Ishq Vishk

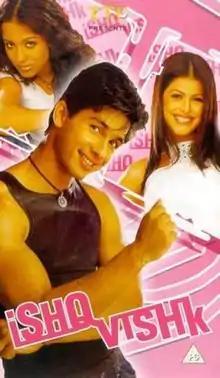
DVD Cover

Ishq Vishk ( "Love") is a 2003 Indian Hindi-language teen romantic comedy film directed by Ken Ghosh. The film stars debutant Shahid Kapoor, alongside Amrita Rao and Shenaz Treasurywala.